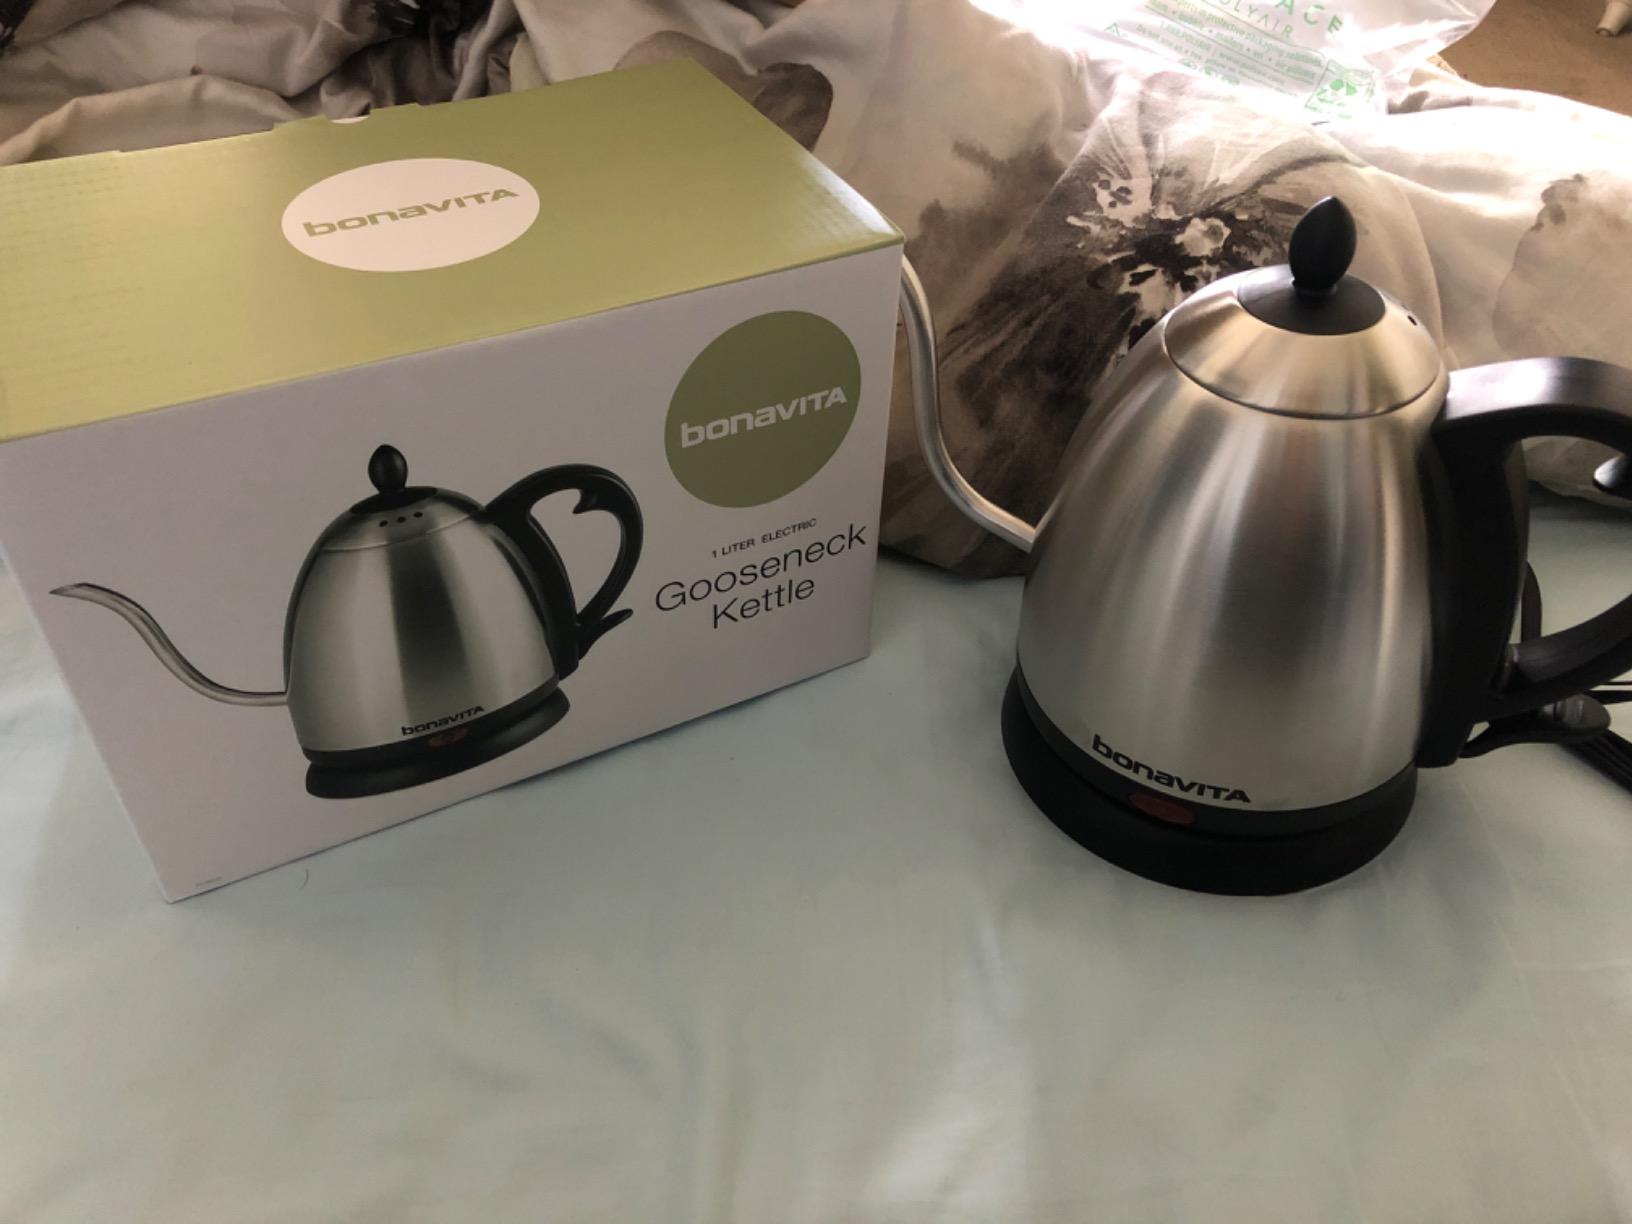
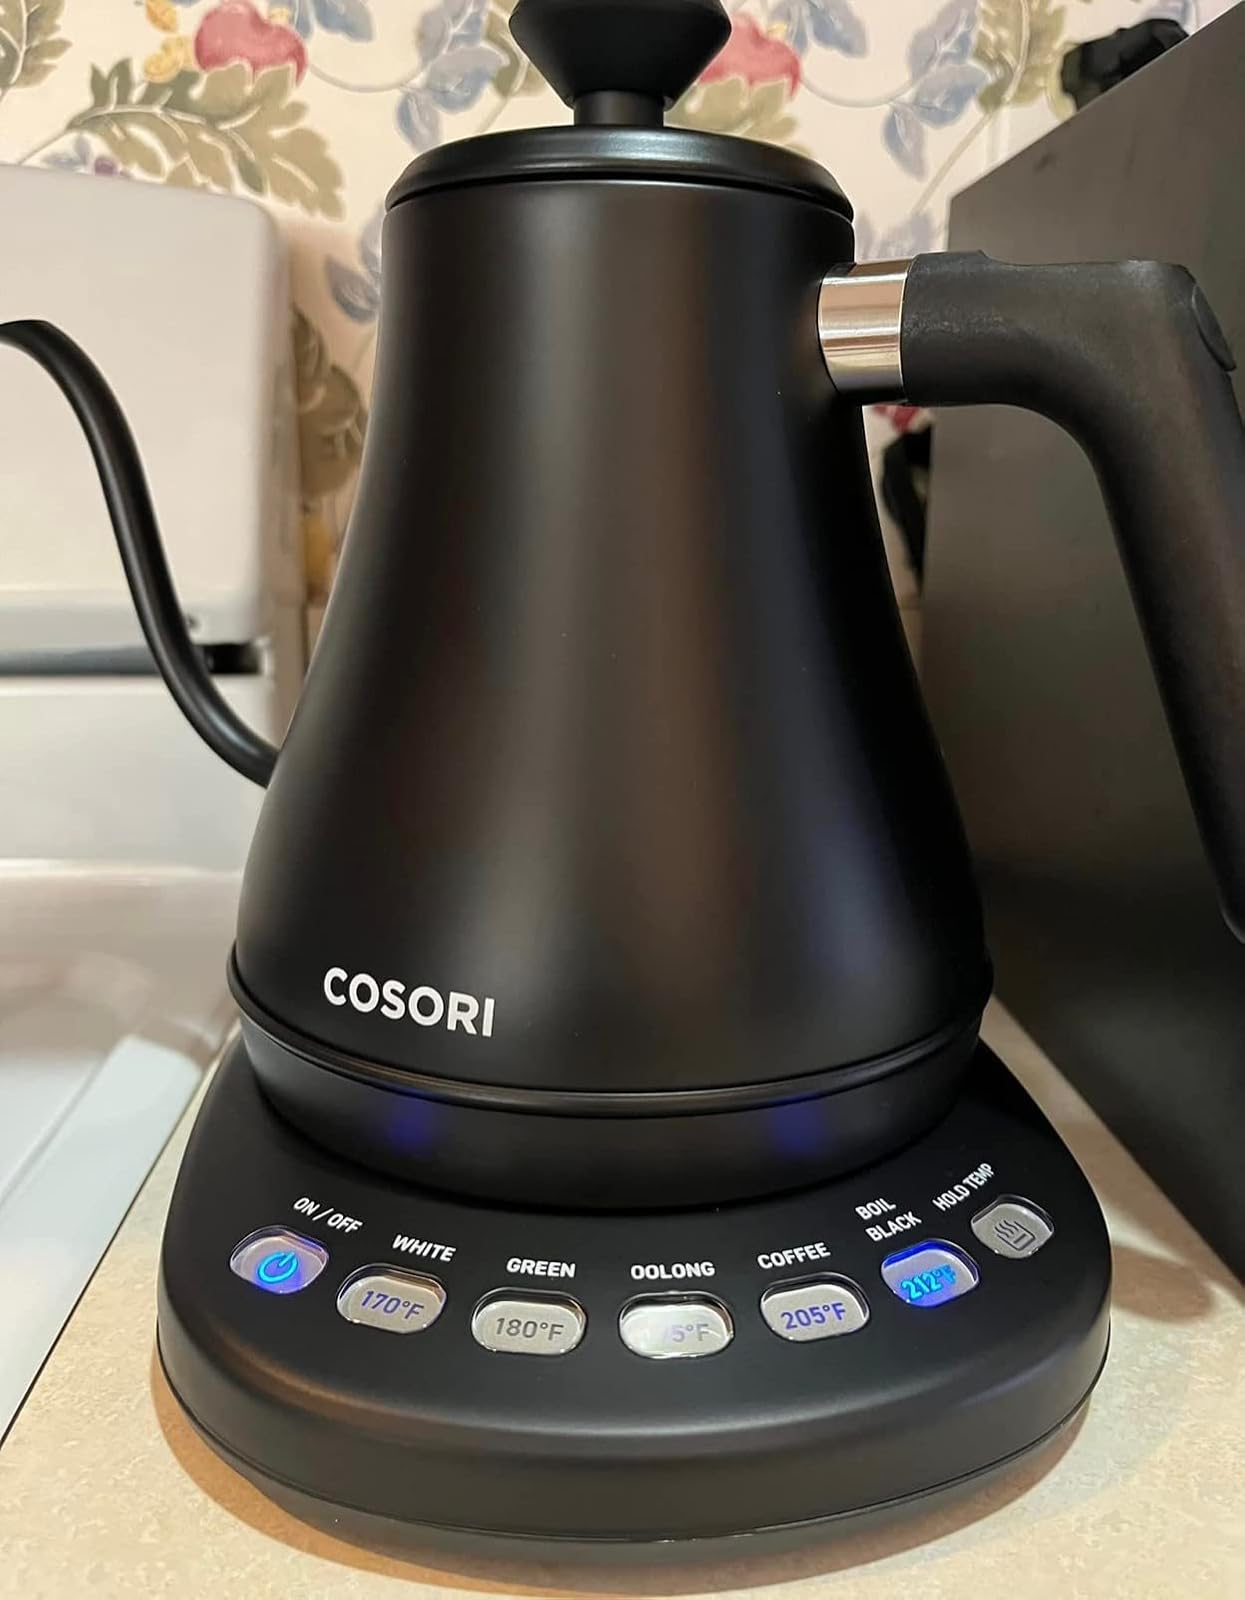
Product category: items_kettle
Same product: no